Sabkhat al-Jabbul

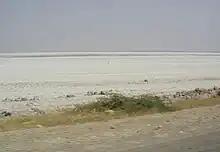
Shallow parts of the lake go dry in August leaving salt crystals on the floor

Today the Sabkhat al-Jabbul exists within a closed basin, but during the Pleistocene the basin filled, overflowed and formed a tributary of the Euphrates. The lake traditionally flooded in the spring, shrinking back during the summer and autumn. However, starting in 1988, irrigation projects on adjacent lands started discharging significant amounts of partially saline water into the basin, stabilizing the water table and creating a lake of .